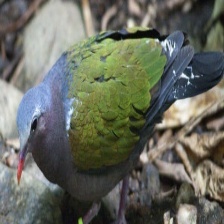
Species: GREEN WINGED DOVE
Scientific name: CHALCOPHAPS INDICA